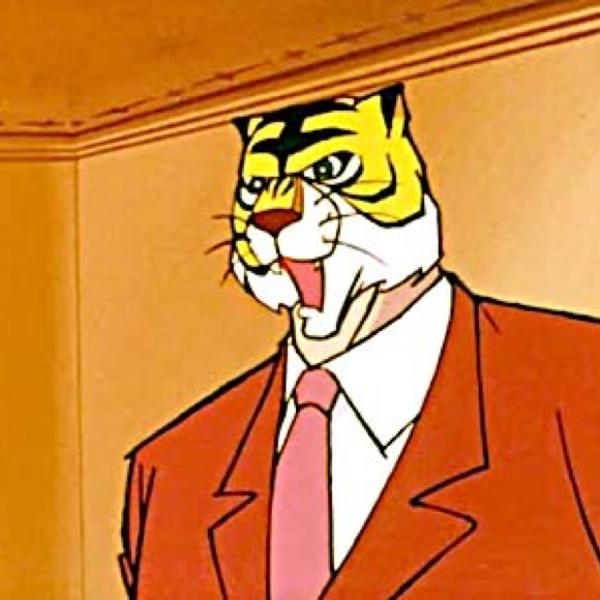
回答: 山月記2が予想外すぎる